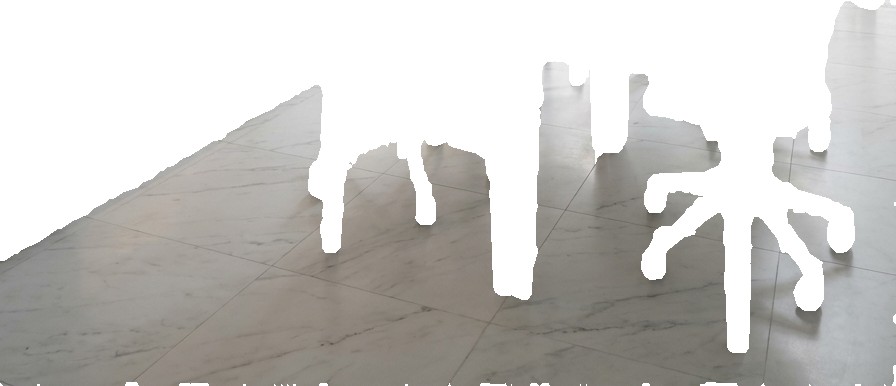
Surface category: floors